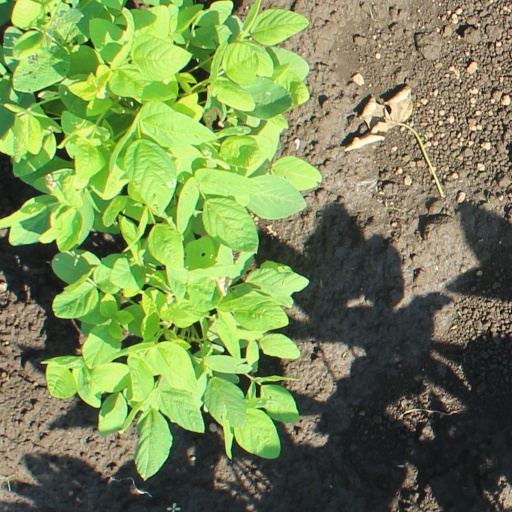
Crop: soybean